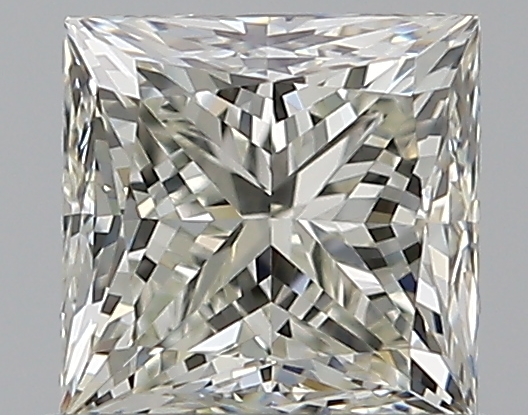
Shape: princess
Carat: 0.7
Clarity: VS1
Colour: K
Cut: GD
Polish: EX
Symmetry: VG
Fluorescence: N
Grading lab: GIA
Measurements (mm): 4.73 x 4.68 x 3.56